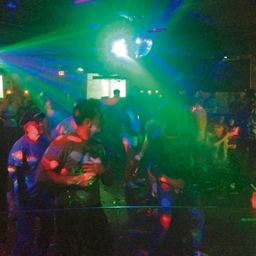
rouge cat : after and before .